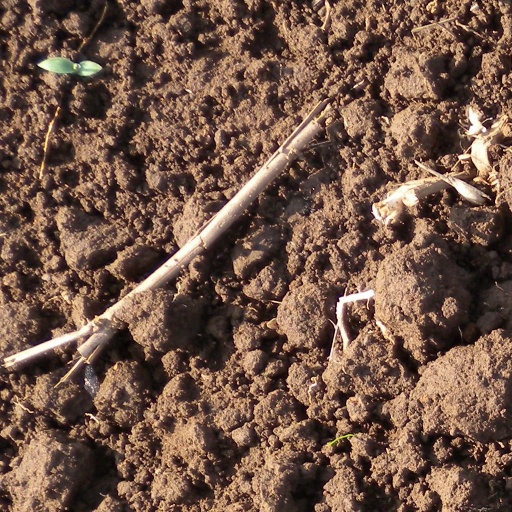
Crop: sorghum